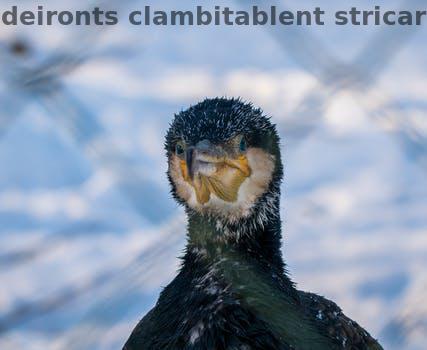
Label: Watermark